The Curious Case of Benjamin Button (short story)

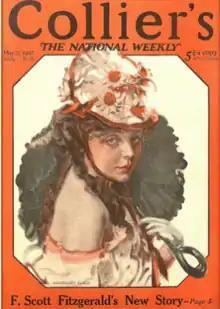
1922 magazine cover

"The Curious Case of Benjamin Button" is a short story about a man who ages in reverse, from senescence to infancy, written by F. Scott Fitzgerald. It was first published in "Collier's" Magazine on May 27, 1922, with the cover and illustrations by James Montgomery Flagg. It was subsequently anthologized in Fitzgerald's 1922 book "Tales of the Jazz Age", which is occasionally published as "The Curious Case of Benjamin Button and Other Jazz Age Stories". The story was later turned into the 13-time Oscar-nominated 2008 namesake film and the Olivier Award winning musical adaptation.